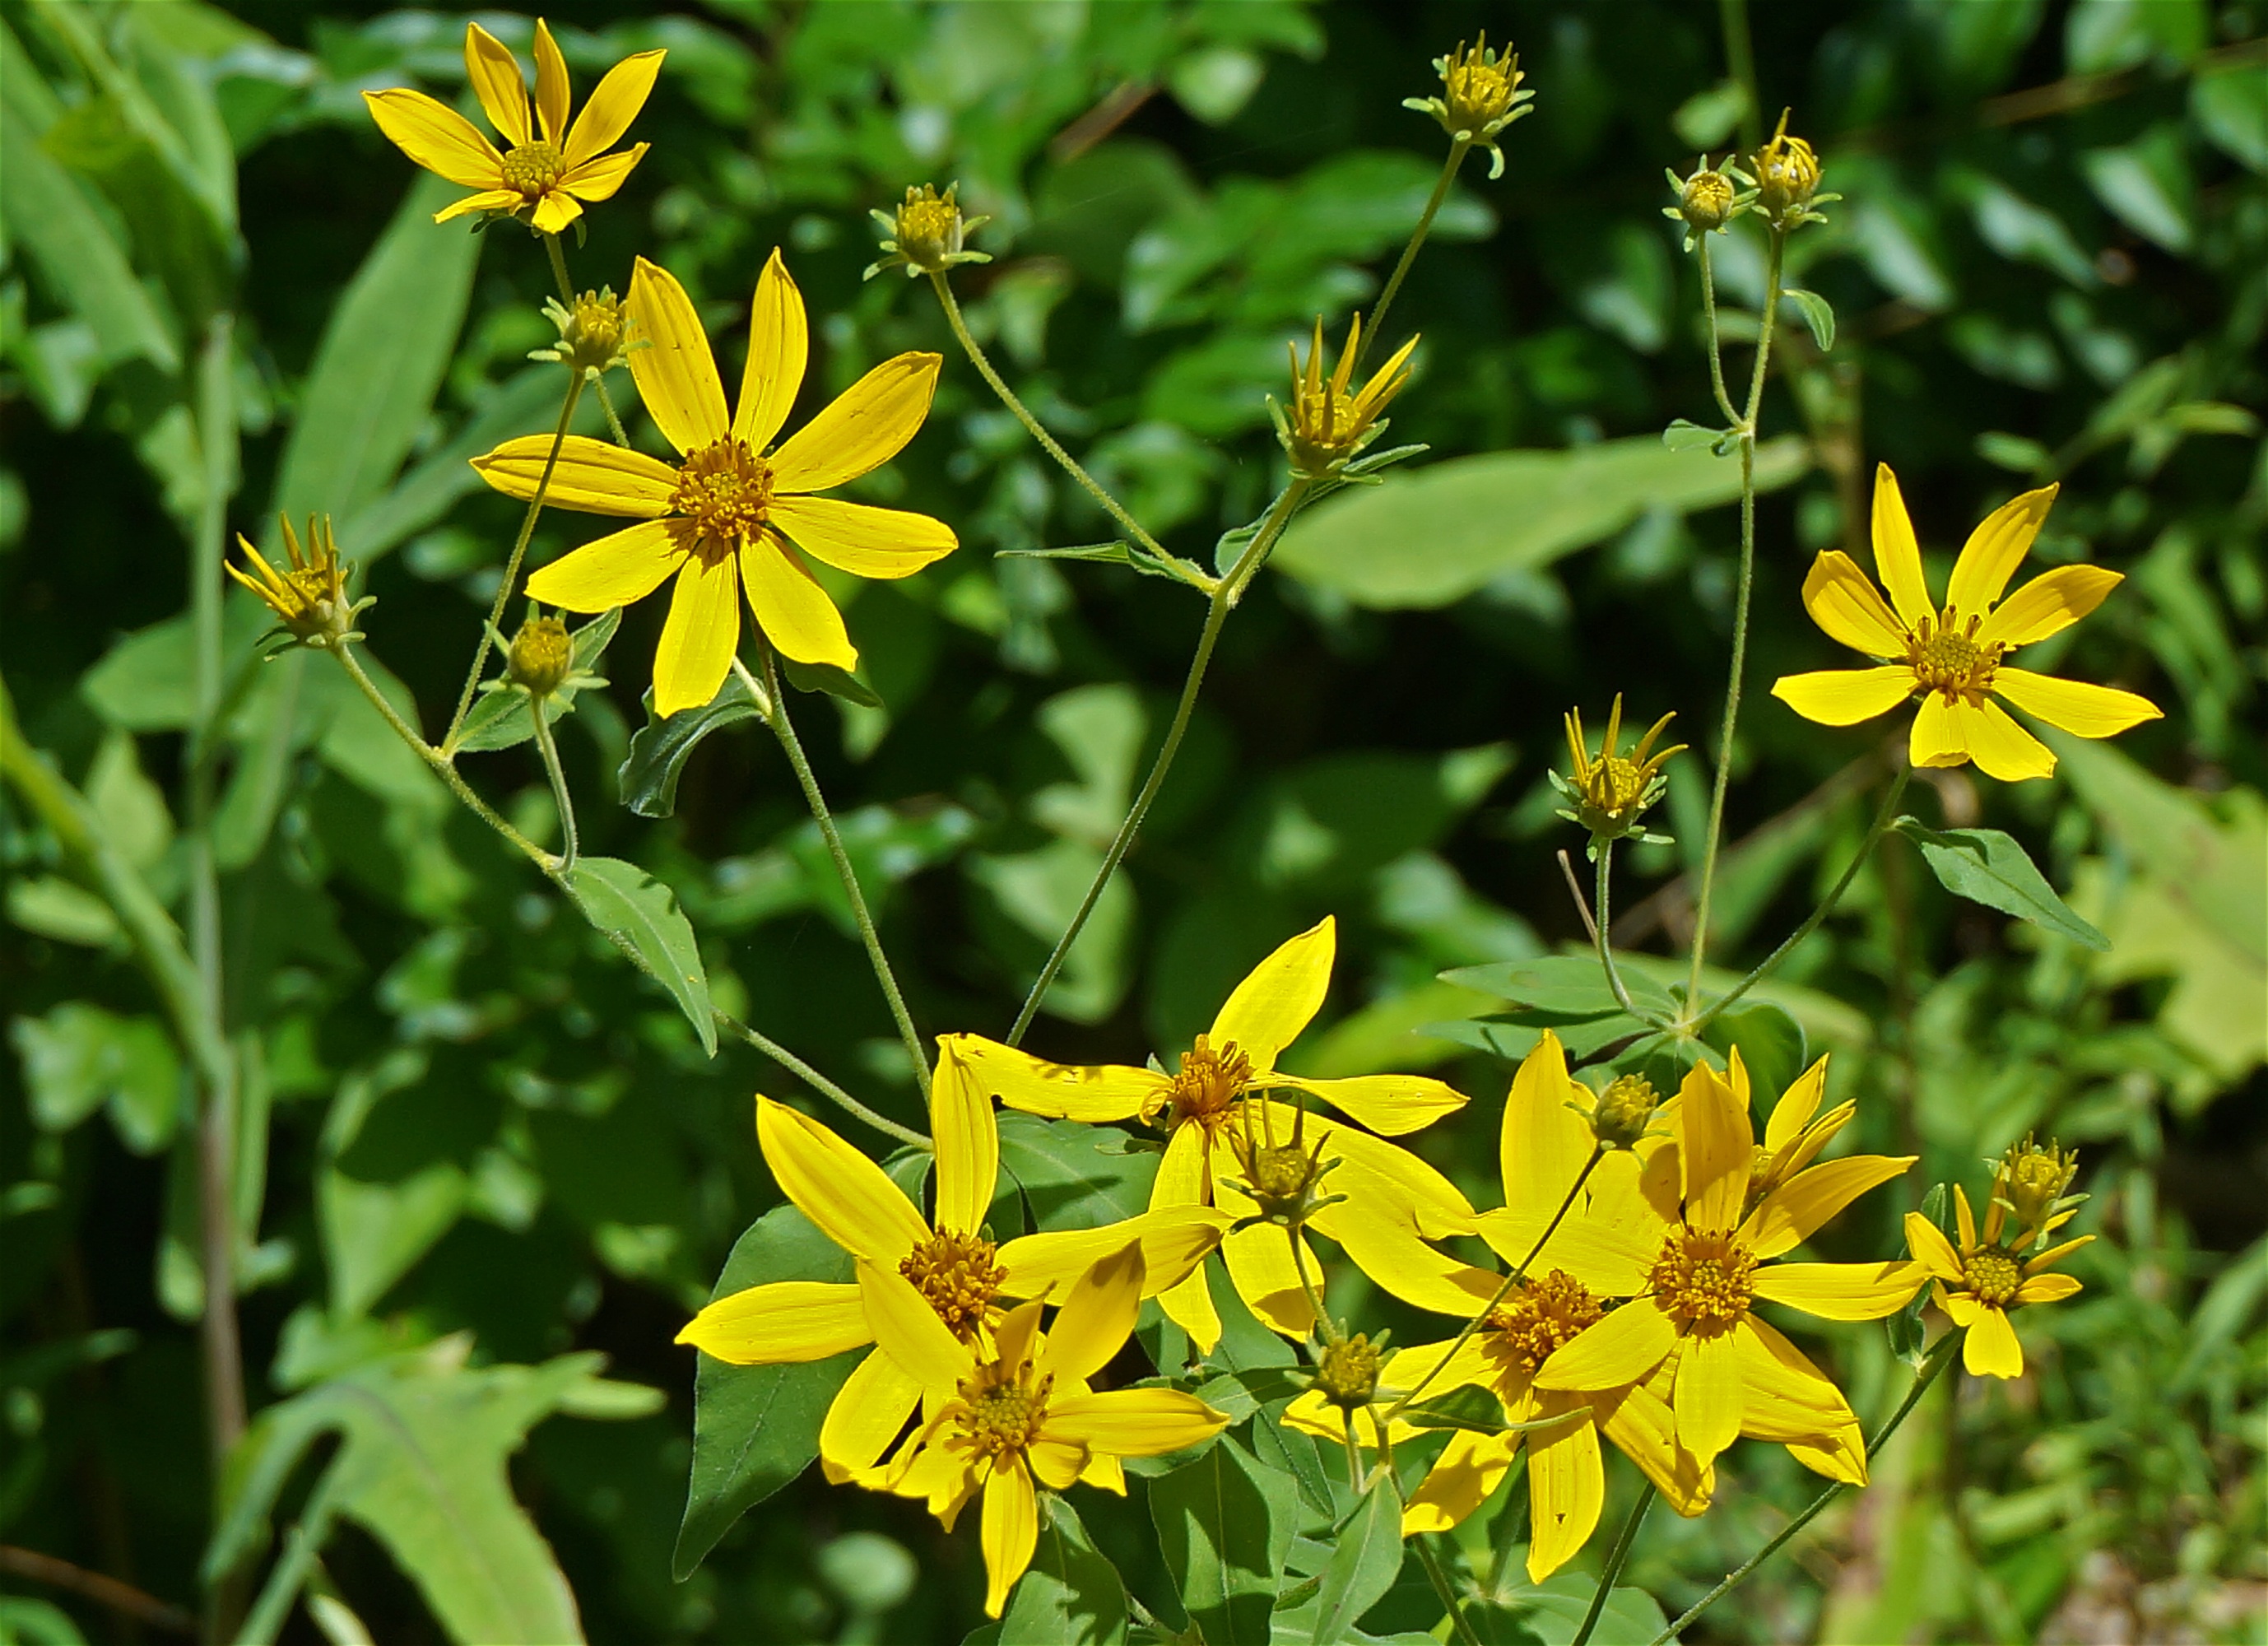
nature, blossom, plant, meadow, prairie, flower, bloom, summer, botany, yellow, flora, wildflower, bud, hypericum, flowering plant, daisy family, sulfur cosmos, yellow daisy, yellow composite, hypericaceae, land plant, chelidonium